BBC Television Shakespeare

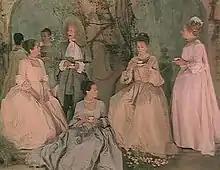
The Princess of France and her party await the arrival of the King of Navarre. The influence of "fête galante" is evident in everything from the blocking of the characters, to the costumes, to the hairstyles, to the background.

Director James Cellan Jones felt very strongly that the play was not just a farce, but included a serious side, specifically represented by the character of Aegeon, who has lost his family and is about to lose his life. In several productions Jones had seen, Aegeon was completely forgotten between the first and last scenes, and determined to avoid this, and hence give the production a more serious air, Jones had Aegeon wandering around Ephesus throughout the episode.